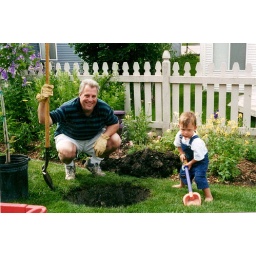
Planting a tree in the back yard of the house on Big Cloud.